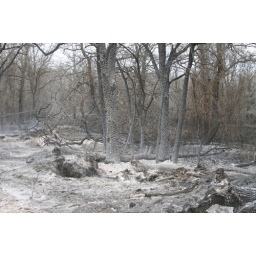
The people building the fence pushed down the trees and left them there. This made the fire worse in the long run.